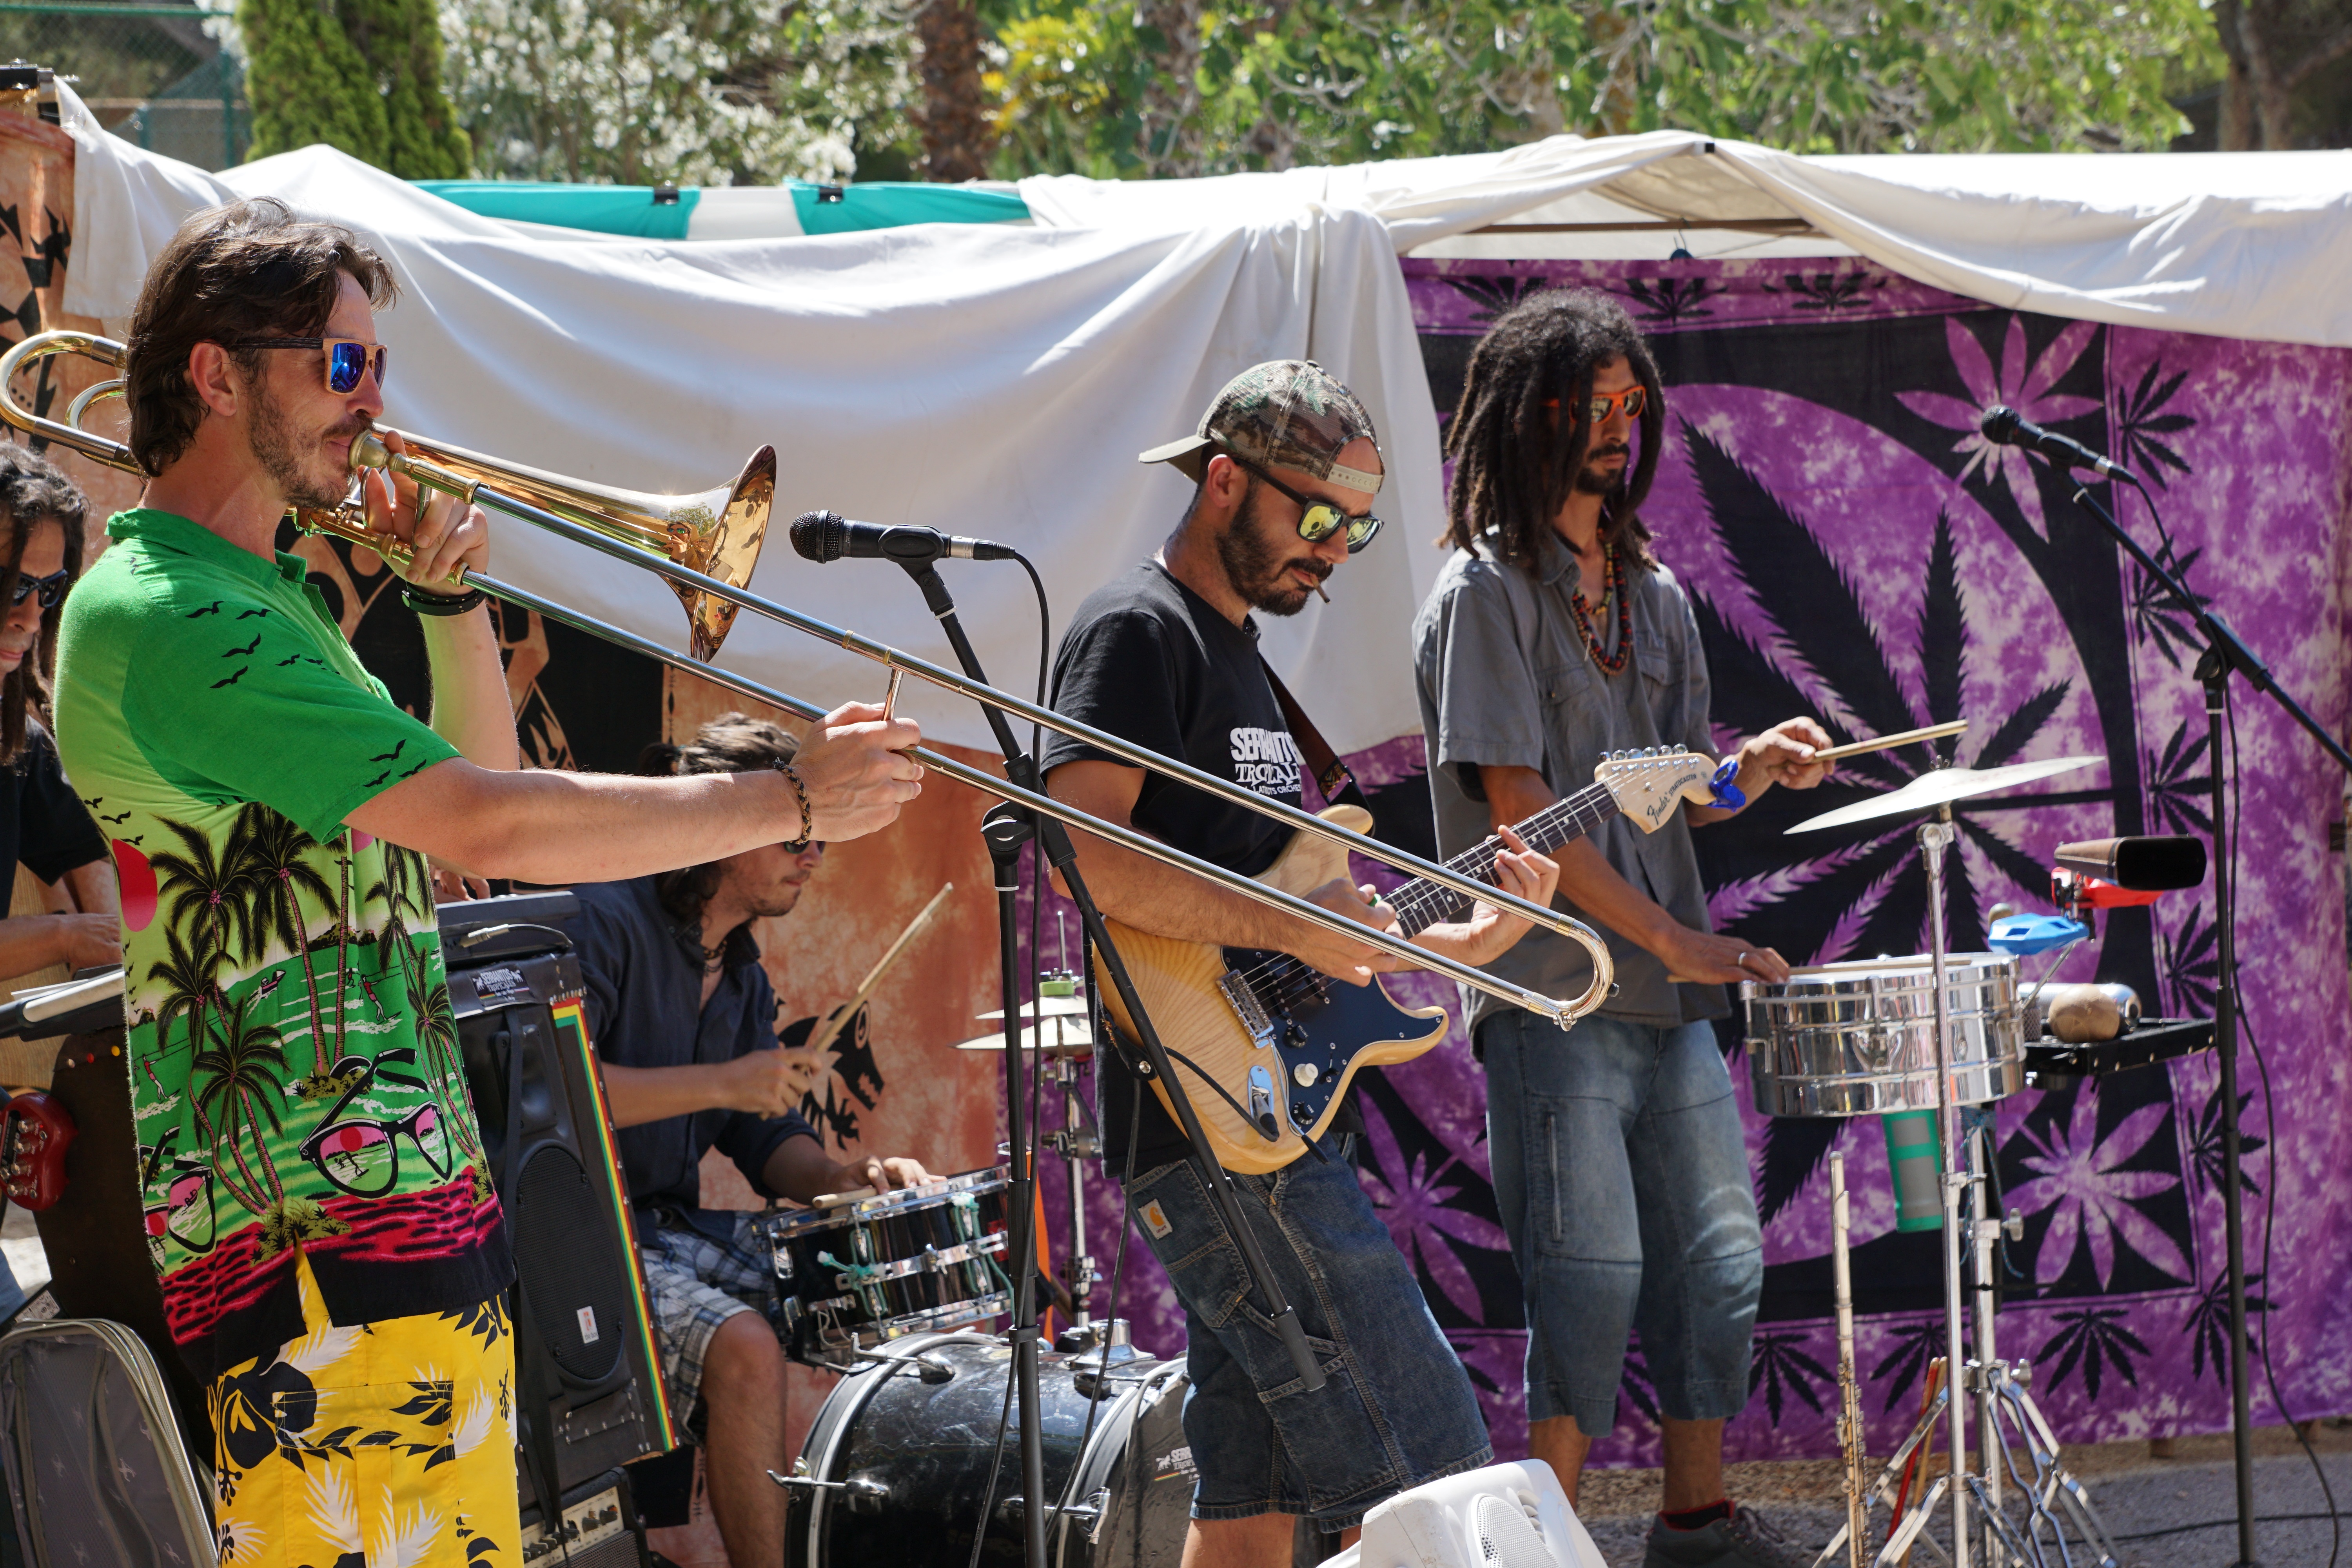
hand, man, music, concert, market, musician, musical instrument, performance art, festival, fun, singing, sound, joy, song, entertainment, friendly, street musicians, ibiza, according to, hippy market, country music, social group